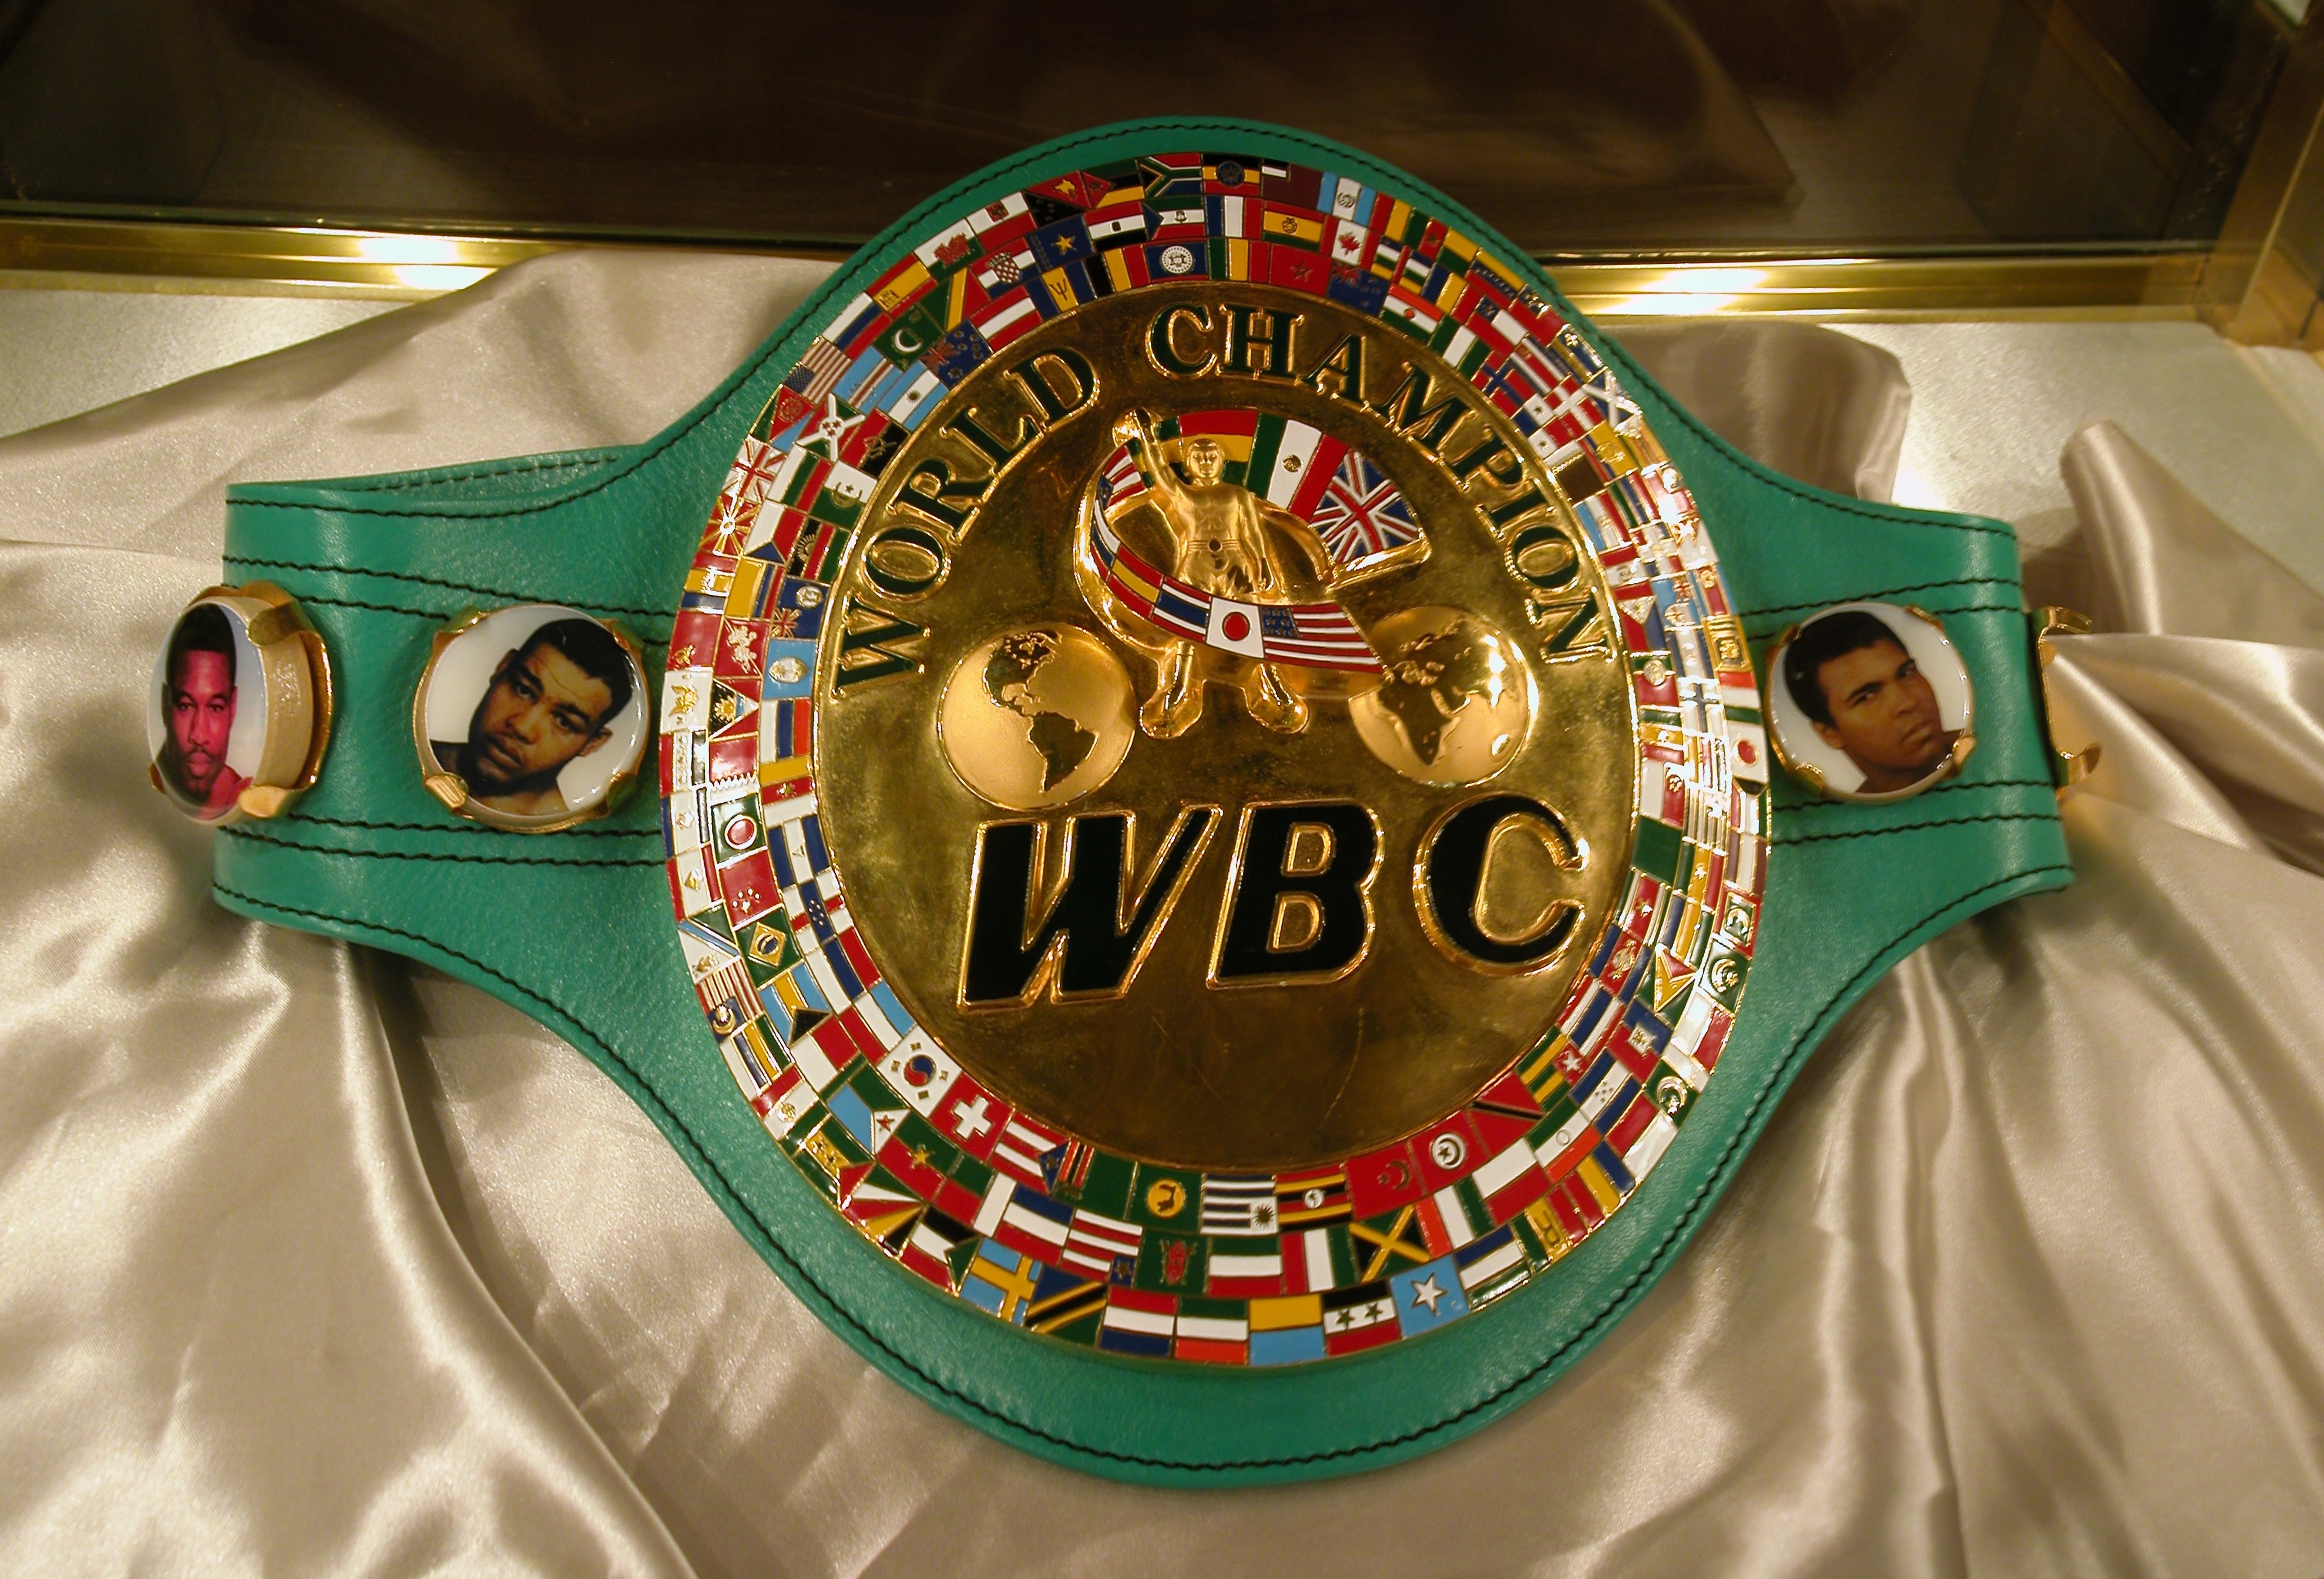
watch, green, fashion accessory, sport history, world boxing council, championship belt